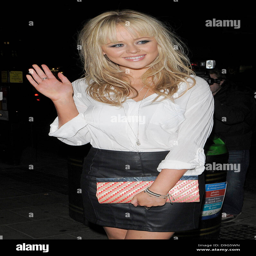
actor leaving where her mother , cousin of peace activist , was performing .